Austinmer railway station

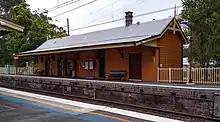
Platform 2 building

This is the larger east platform building. This is a weatherboard single storey building with a corrugated steel gabled roof and a skillion roofed platform awning cantilevered on steel brackets mounted on decorative timber wall brackets. The gable ends to north and south have rectangular timber louvred vents. There is one brick chimney towards the southern end of the roof ridge. The building features large tongue & grooved timber sliding doors at the southern end, facing the platform, timber 4-panel doors with 6-paned fanlights with coloured glass panes. The building has exposed timber rafter ends. Windows are timber framed double hung with 9-paned top sashes with coloured glass panes.